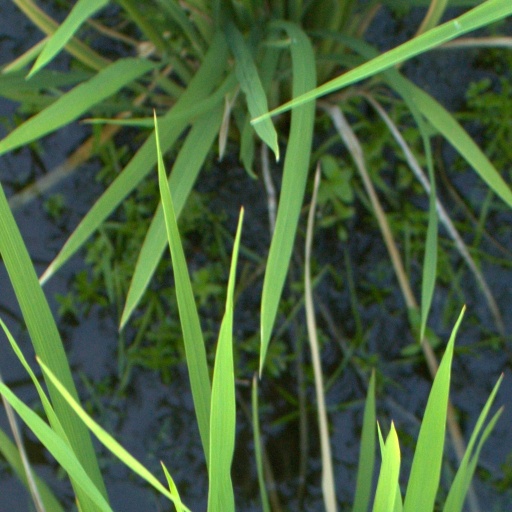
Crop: rice